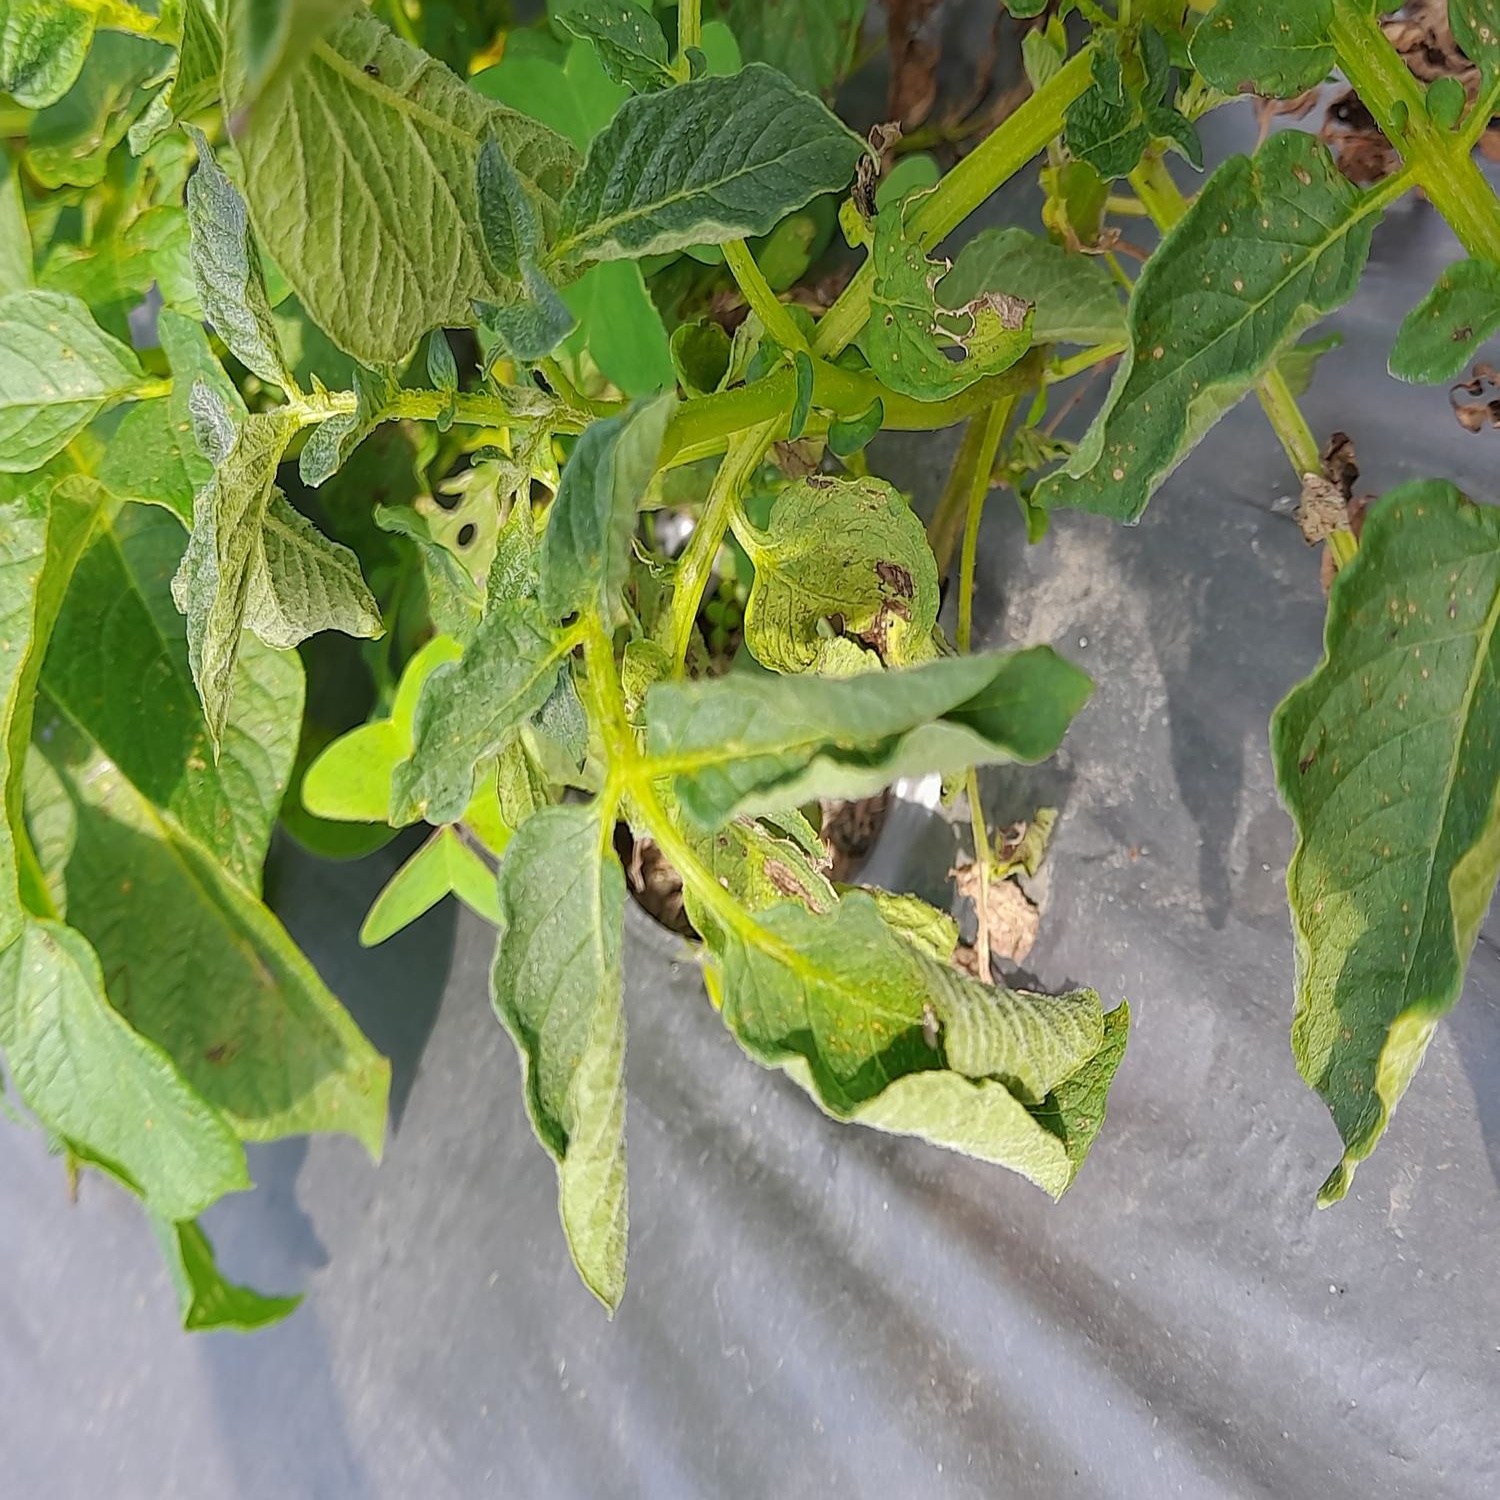
Etiqueta: Pudricion_Parda